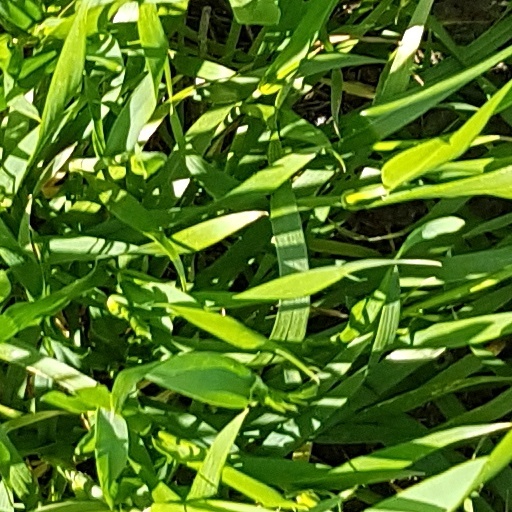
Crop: wheat